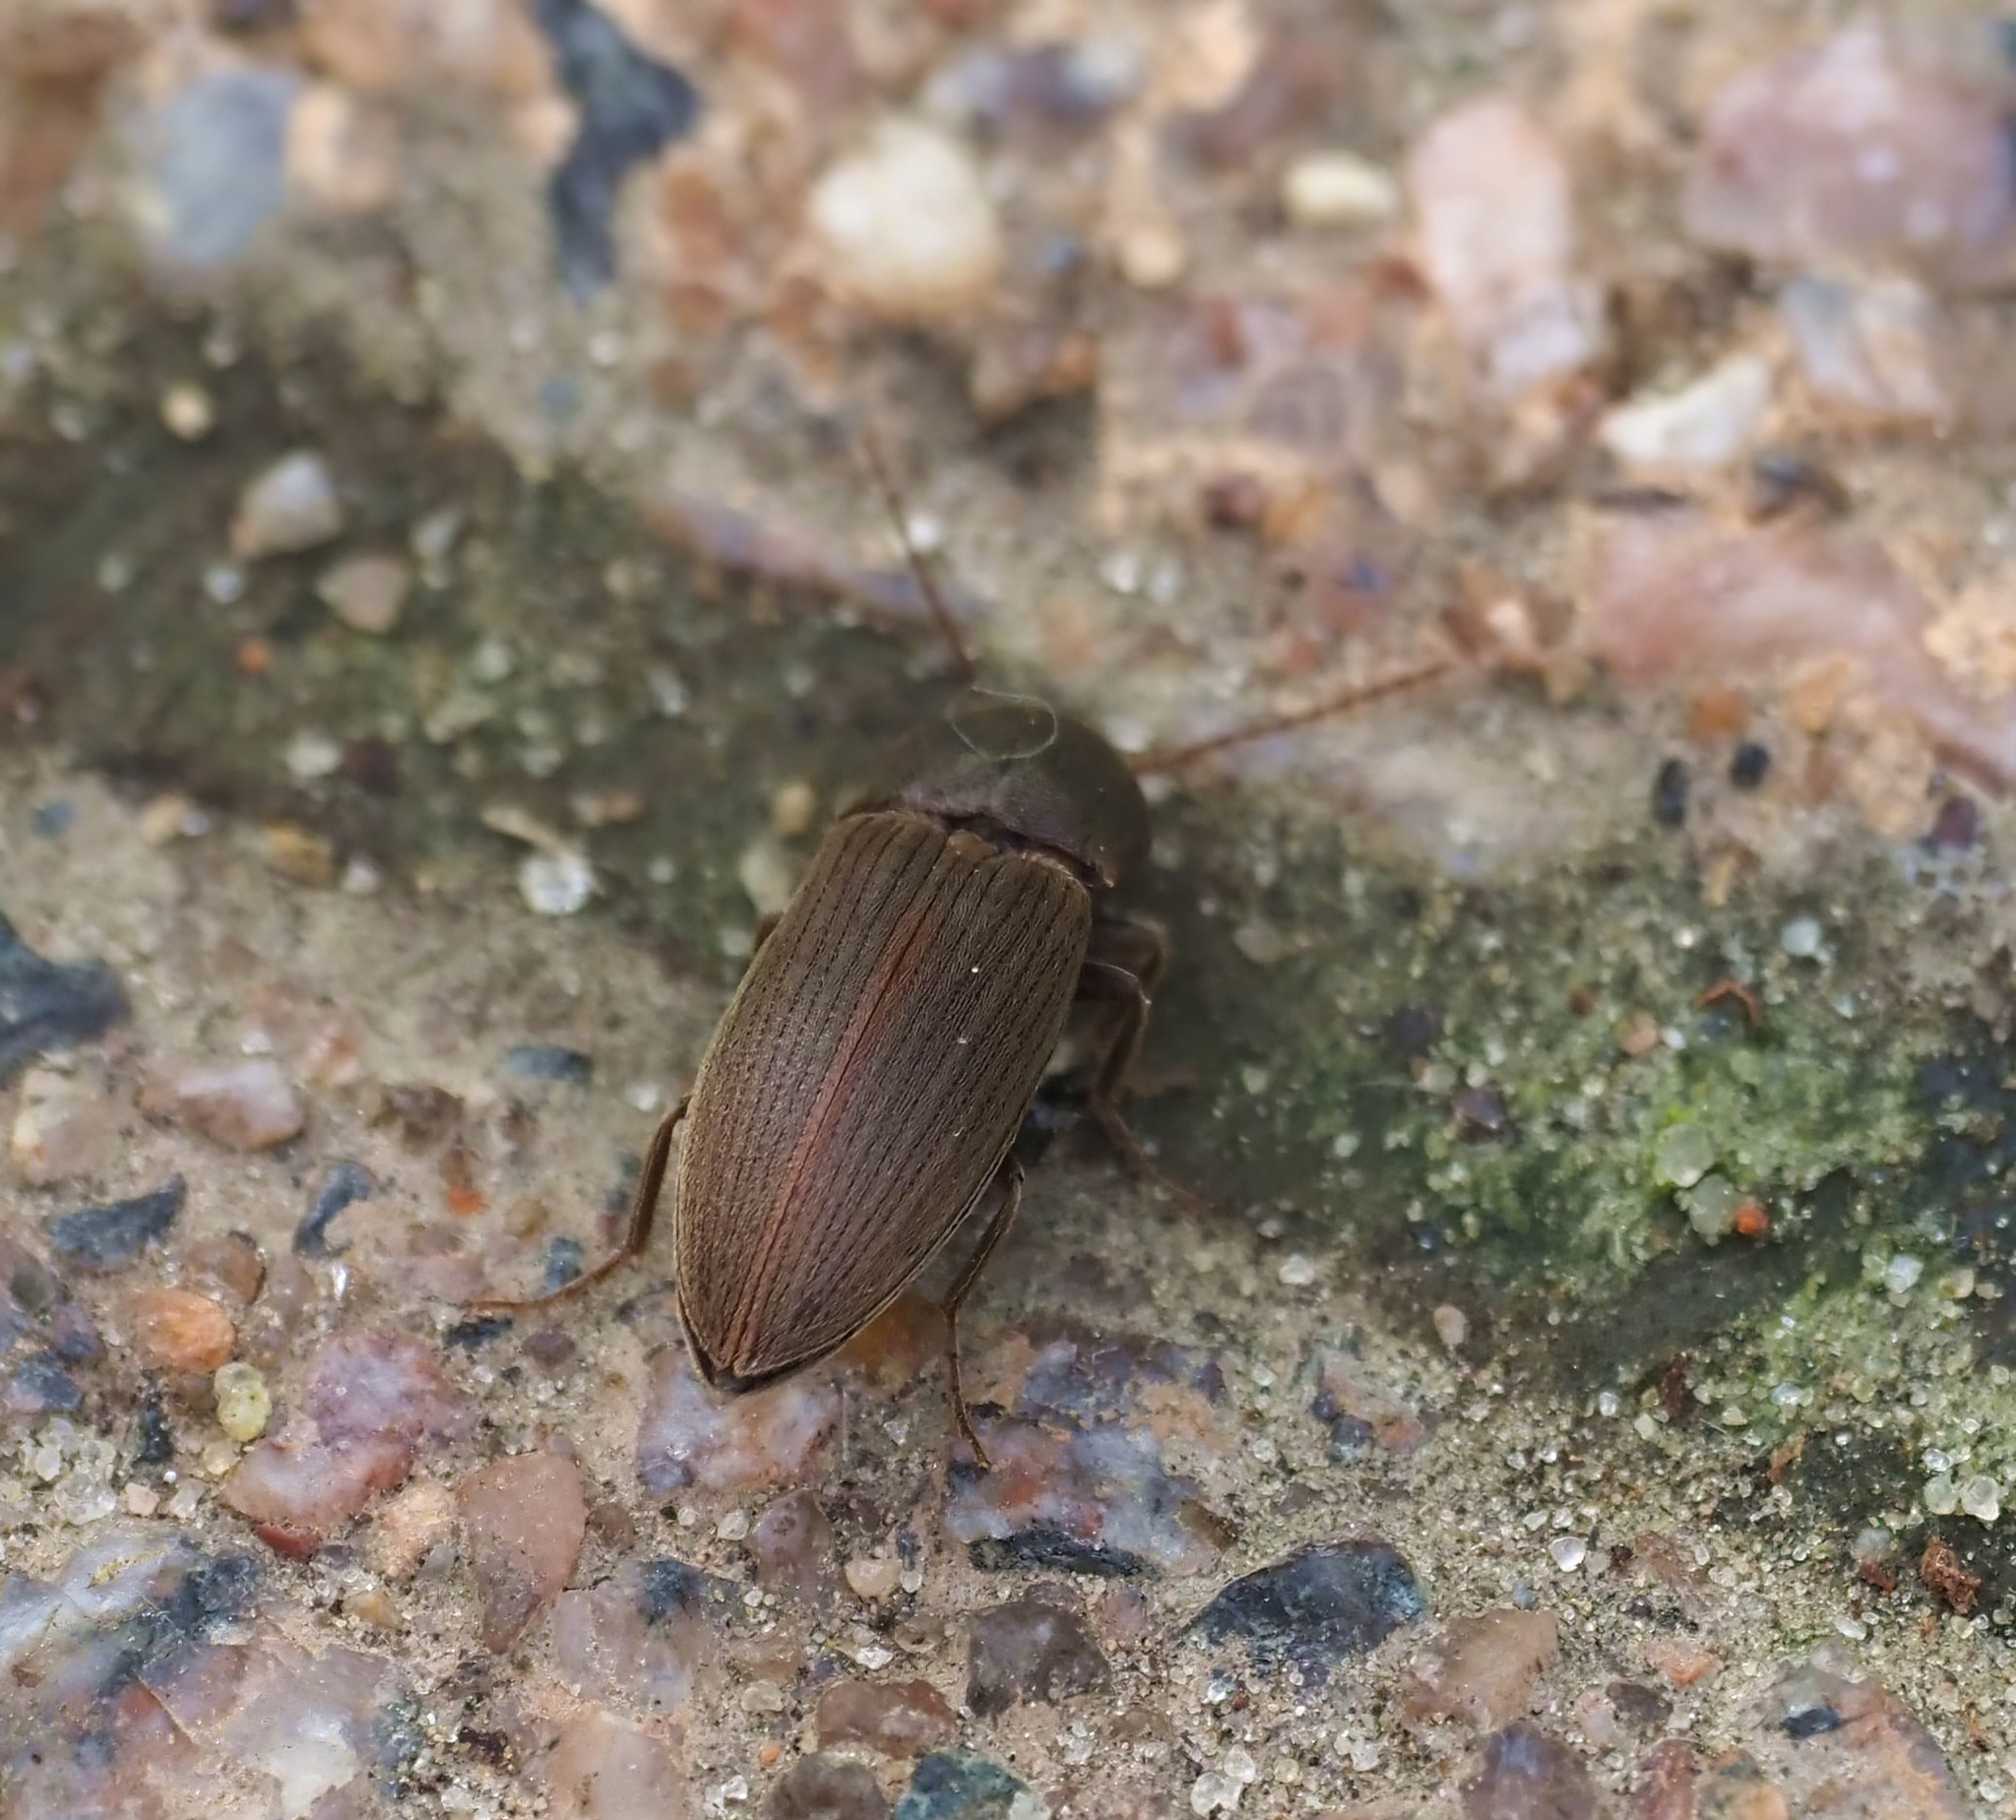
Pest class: clickbeetles_wireworms